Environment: lab
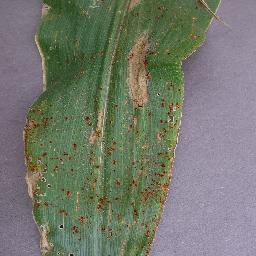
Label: northern_corn_leaf_blight